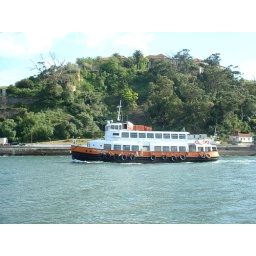
Holidays in Portugal. Slow bike tour from Lisboa till Algarve. At Lisboa. Catched the Cacilheiro boat in Bel